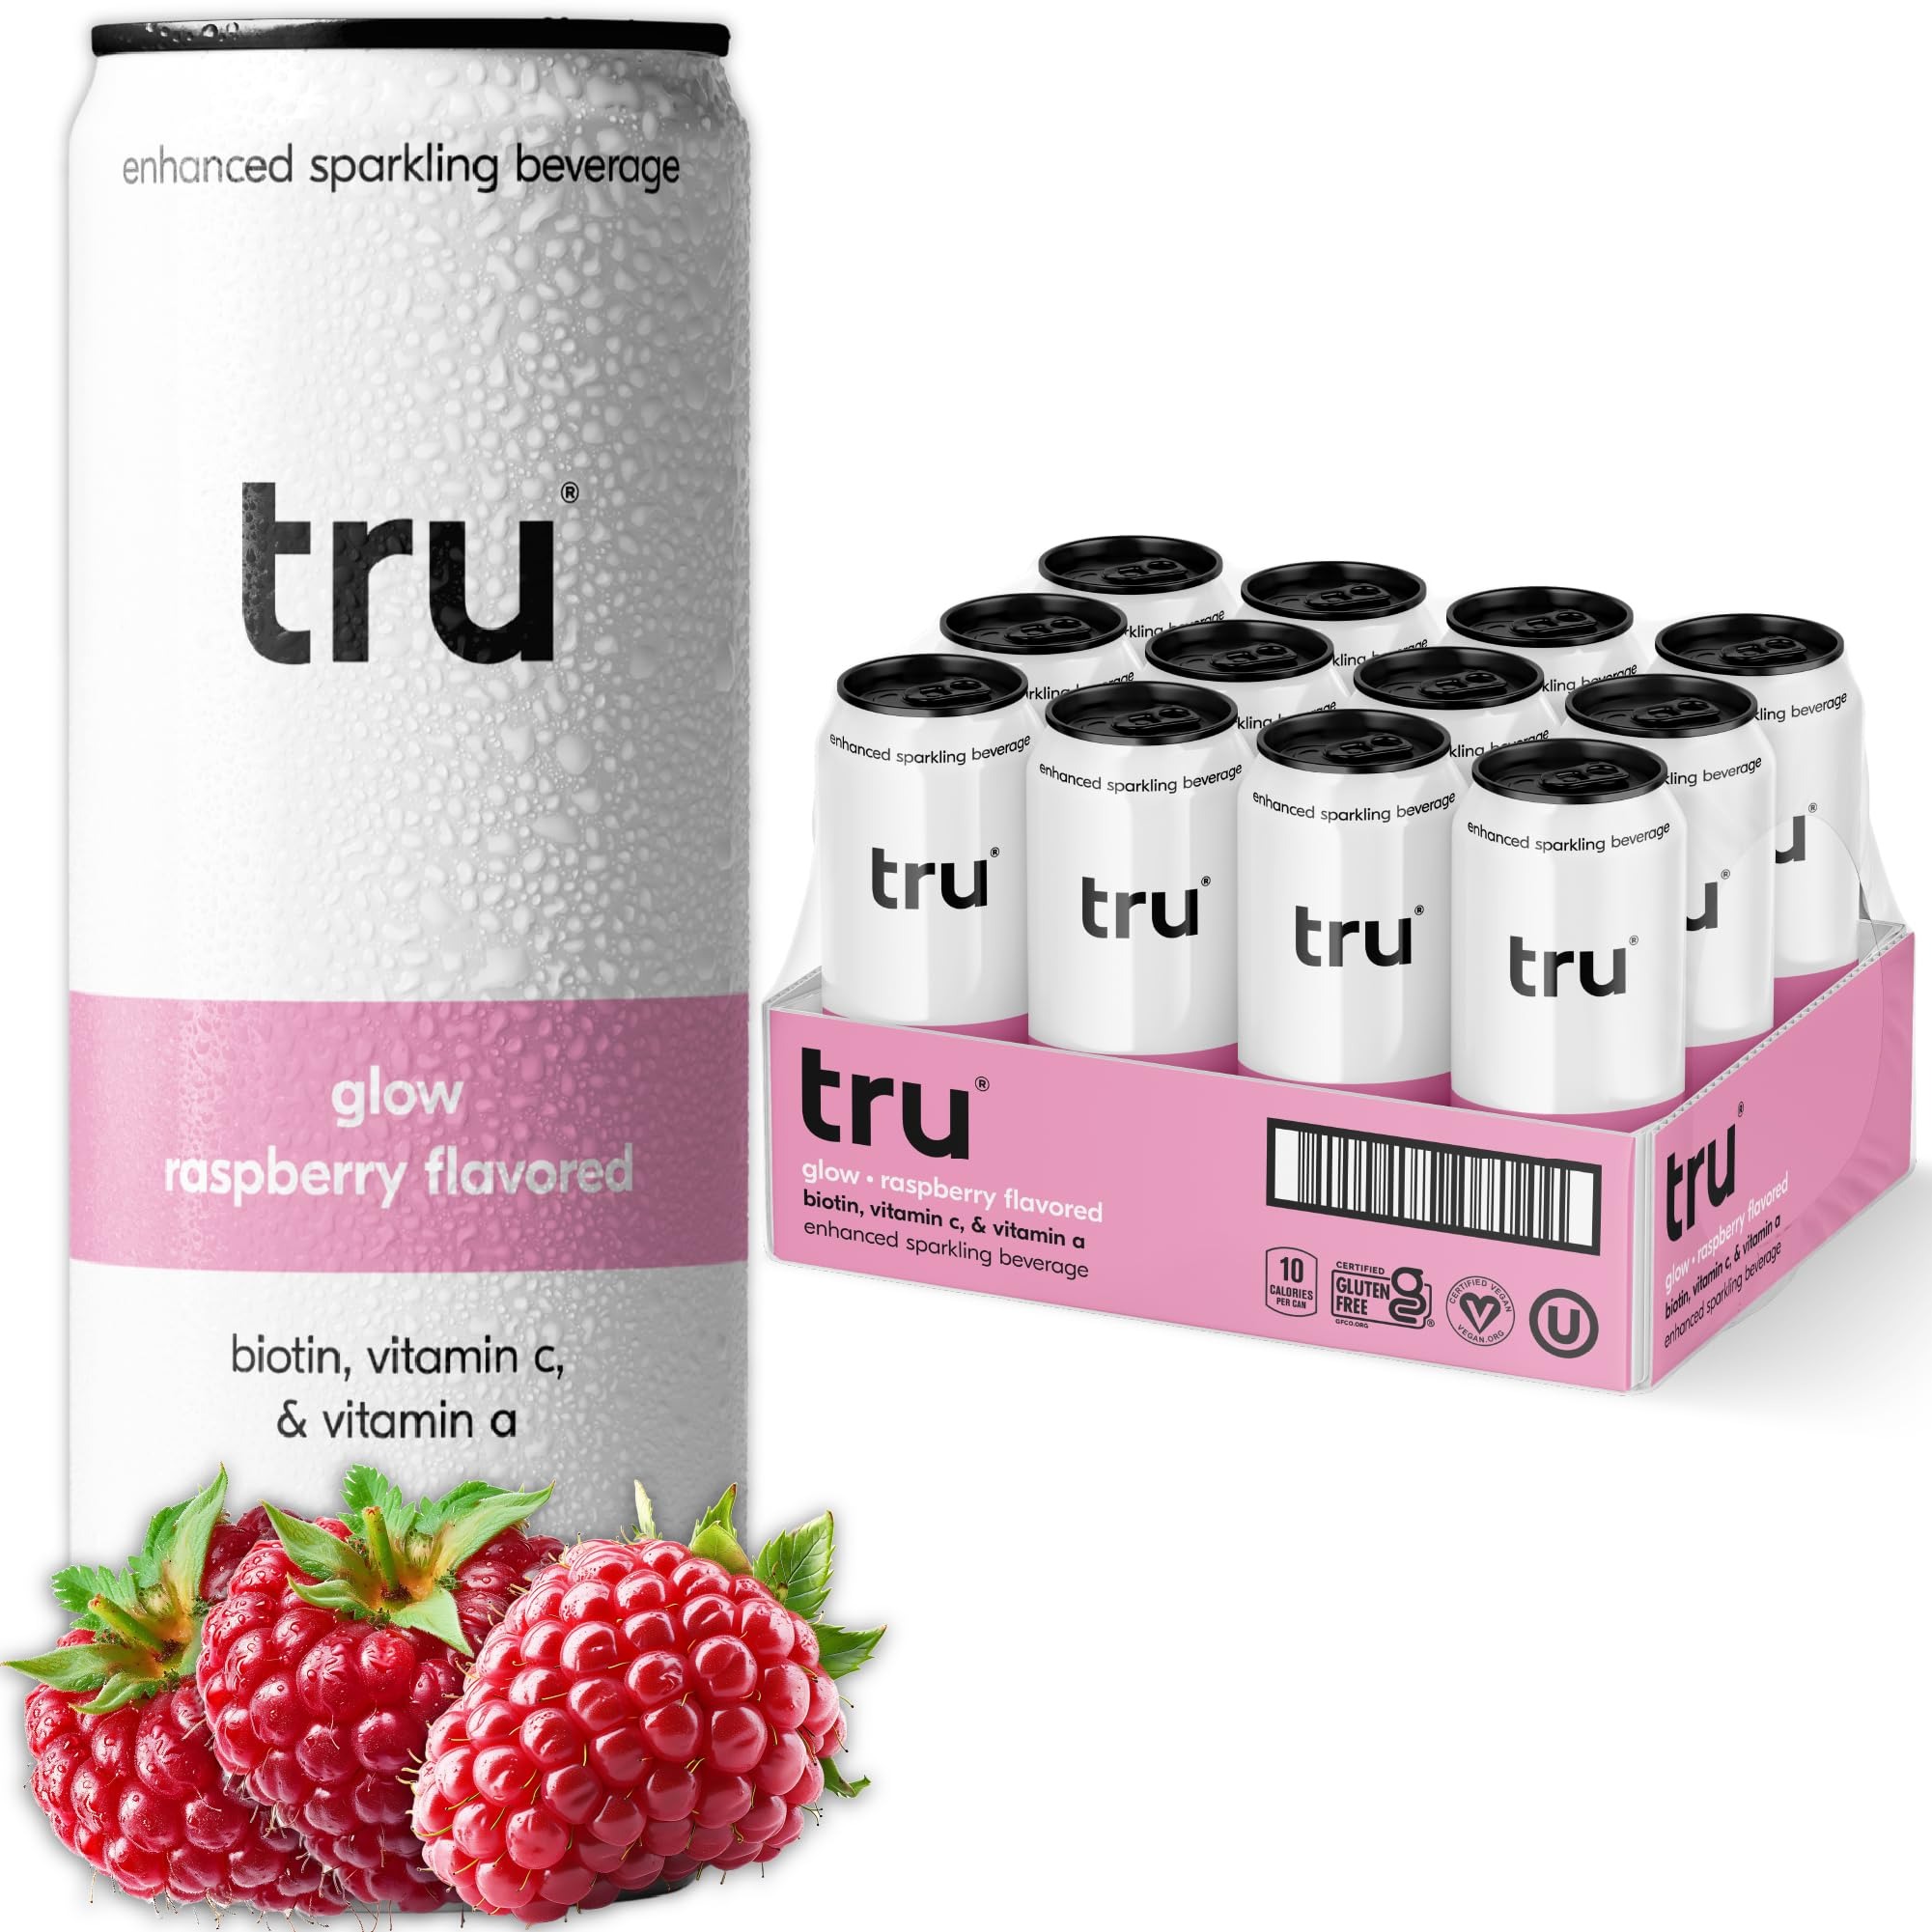
Item Name: Tru Glow Seltzer, Biotin Beauty Drink with Vitamin A, Raspberry Flavor, Sparkling Water, Caffeine-Free, Kosher, Gluten-Free, Low-Calorie, No Sugar Added, 12oz (Pack of 12)
Bullet Point 1: BEAUTY DRINK - Blended with biotin, vitamin A, and vitamin C, Tru Beauty Seltzer is a caffeine free sparkling water. Often enjoyed as an glow up drink, Tru offers collagen in a naturally flavored sparkling juice.
Bullet Point 2: REAL FRUIT JUICE - Unlike most best selling beauty drinks, Tru Beauty Seltzer is a carbonated water made with real raspberry fruit juice and vitamins. This fruit flavored sparkling water always delivers a light refreshing raspberry taste.
Bullet Point 3: CAFFEINE FREE - While some Tru seltzer drinks contain natural caffeine, Tru Beauty sparkling water is a non caffeinated drink suitable for all ages looking for a fun raspberry flavored carbonated water with a boost of biotin without the energy.
Bullet Point 4: SPARKLING WATER - Tru isn't the original seltzer water served by your great grandparents. It fuses flavor, function, and fizz to elevate every moment while still gluten free, kosher, keto, vegan, and free from sucralose, dyes, and major allergens.
Bullet Point 5: LOW CALORIES - Whether you're looking for a healthy soda, clean pre workout drink, or sparkling water with real fruit juice, Tru has your back. With low sugar, low calories, and zero fat, Tru Seltzer has a flavored sparkling water for your lifestyle.
Value: 144.0
Unit: Fl Oz

Price: 29.95